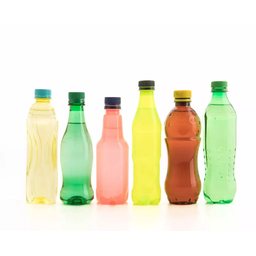
Label: bottles